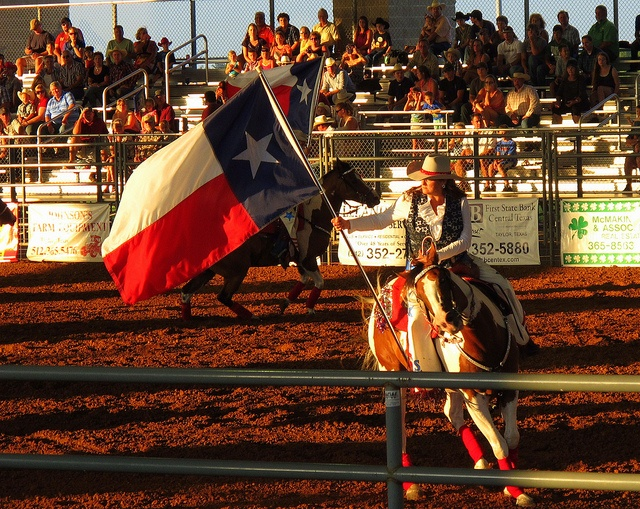
Cowgirl at rodeo riding house with a Texas flag.
A woman in a cowboy hat and Texas flag on a horse.
a person riding a horse with a flag
A man riding on the back of a horse holding a flag.
A cowgirl carries the Texas state flag around an arena on horseback.